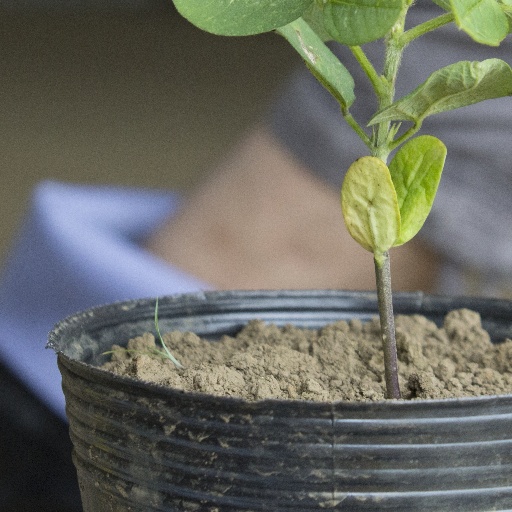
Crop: soybean